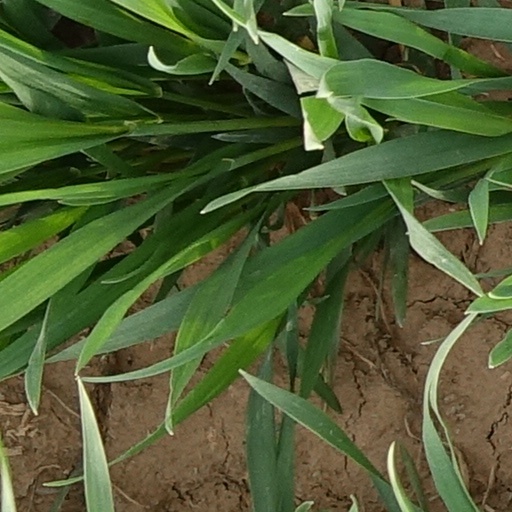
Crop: wheat